Cihangir Berker

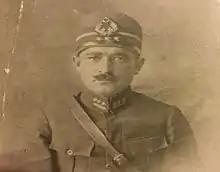

Cihangir Berker (1894–1958) was a captain in the Azerbaijan Democratic Republic and later a brigadier general in the Turkish Armed Forces.